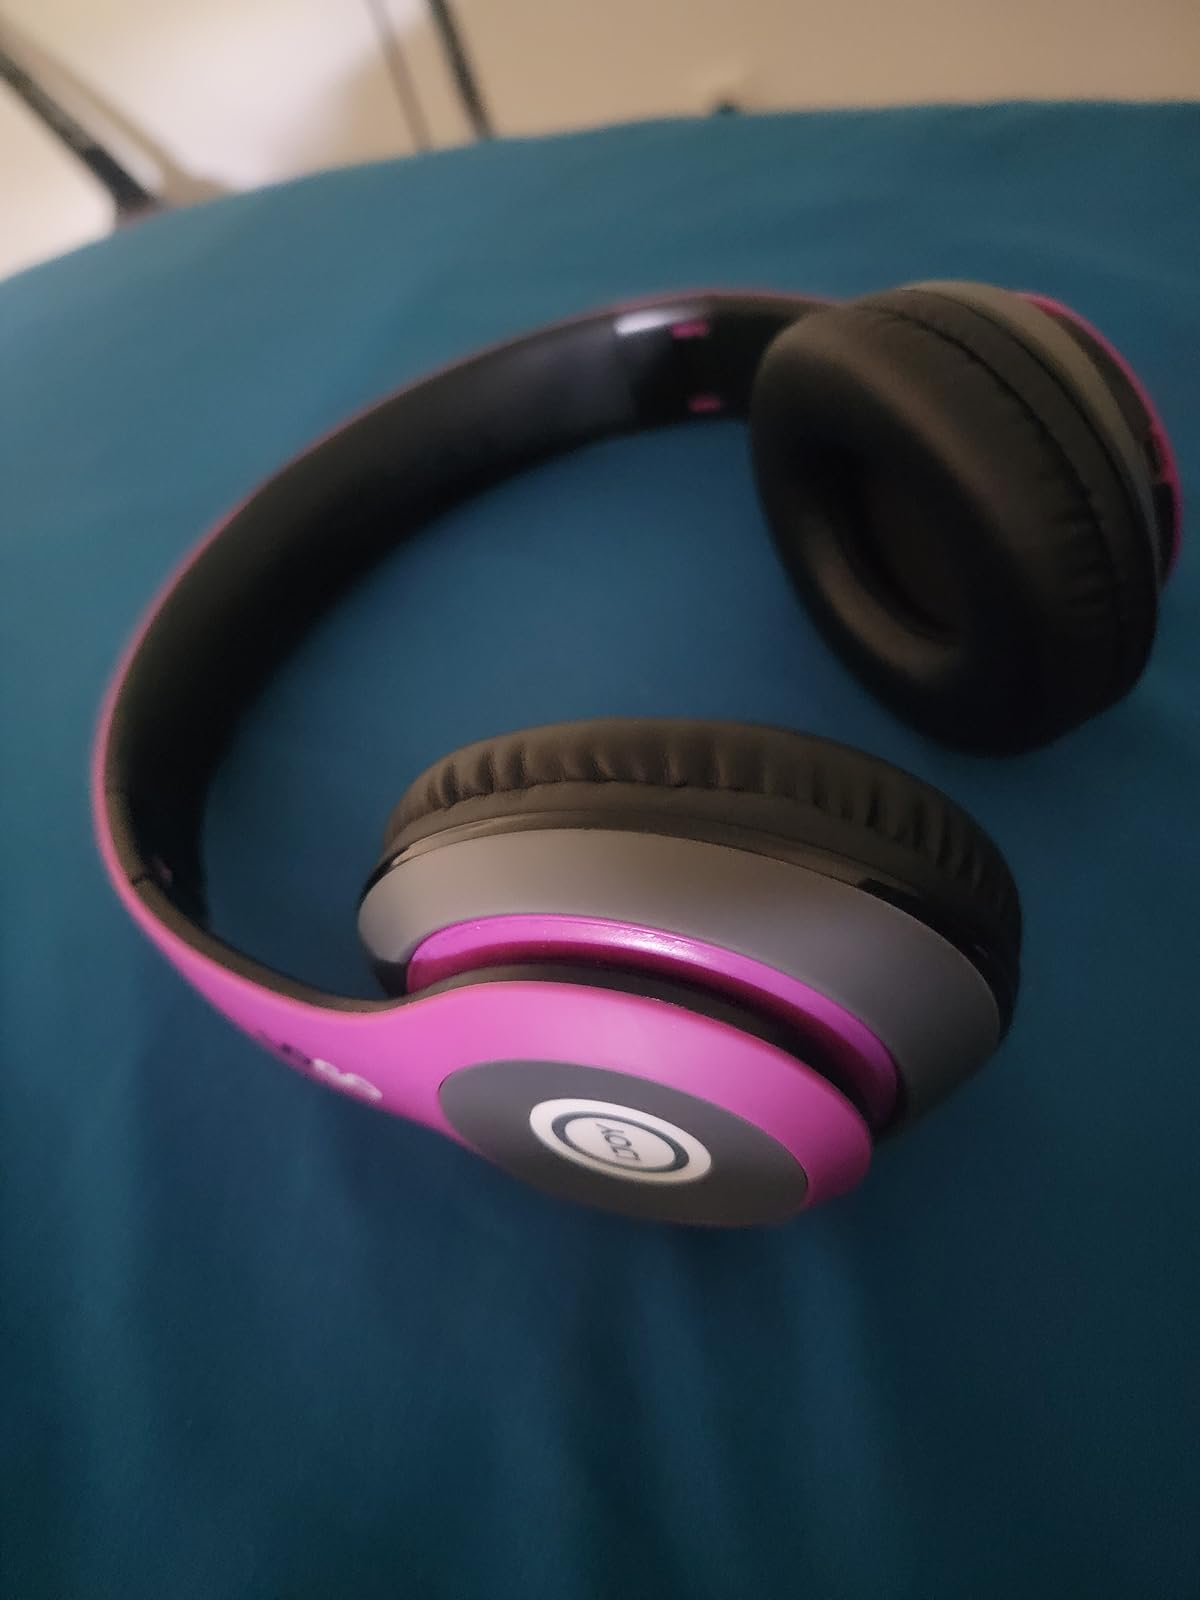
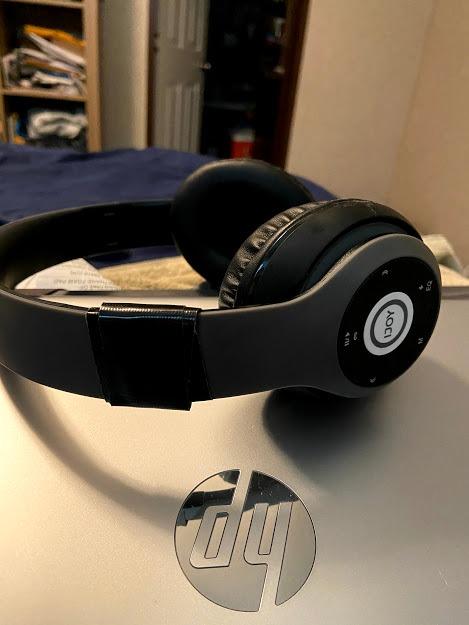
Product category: headphones
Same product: no